Waka Flocka Flame

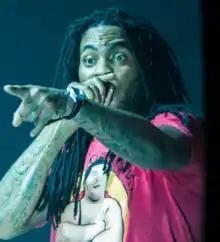
Waka Flocka Flame performing in 2016

Juaquin James Malphurs (born May 31, 1986), known professionally as Waka Flocka Flame, is an American rapper. He first became known for his 2009 single "O Let's Do It", which entered the "Billboard" Hot 100 and led him to sign with Gucci Mane's 1017 Records, an imprint of Warner Records that same year. His 2010 follow-up single, "No Hands" (featuring Roscoe Dash and Wale), reached number 13 on the chart and received diamond certification by the Recording Industry Association of America (RIAA). Both songs, along with "Hard in da Paint" and "Grove St. Party" (featuring Kebo Gotti), preceded the release of his debut studio album "Flockaveli" (2010), which peaked at number six on the "Billboard" 200. His second studio album, "" (2012) peaked at number ten on the chart and was supported by the singles "Round of Applause" (featuring Drake), "I Don't Really Care" (featuring Trey Songz) and "Get Low" (featuring Tyga, Nicki Minaj and Flo Rida).